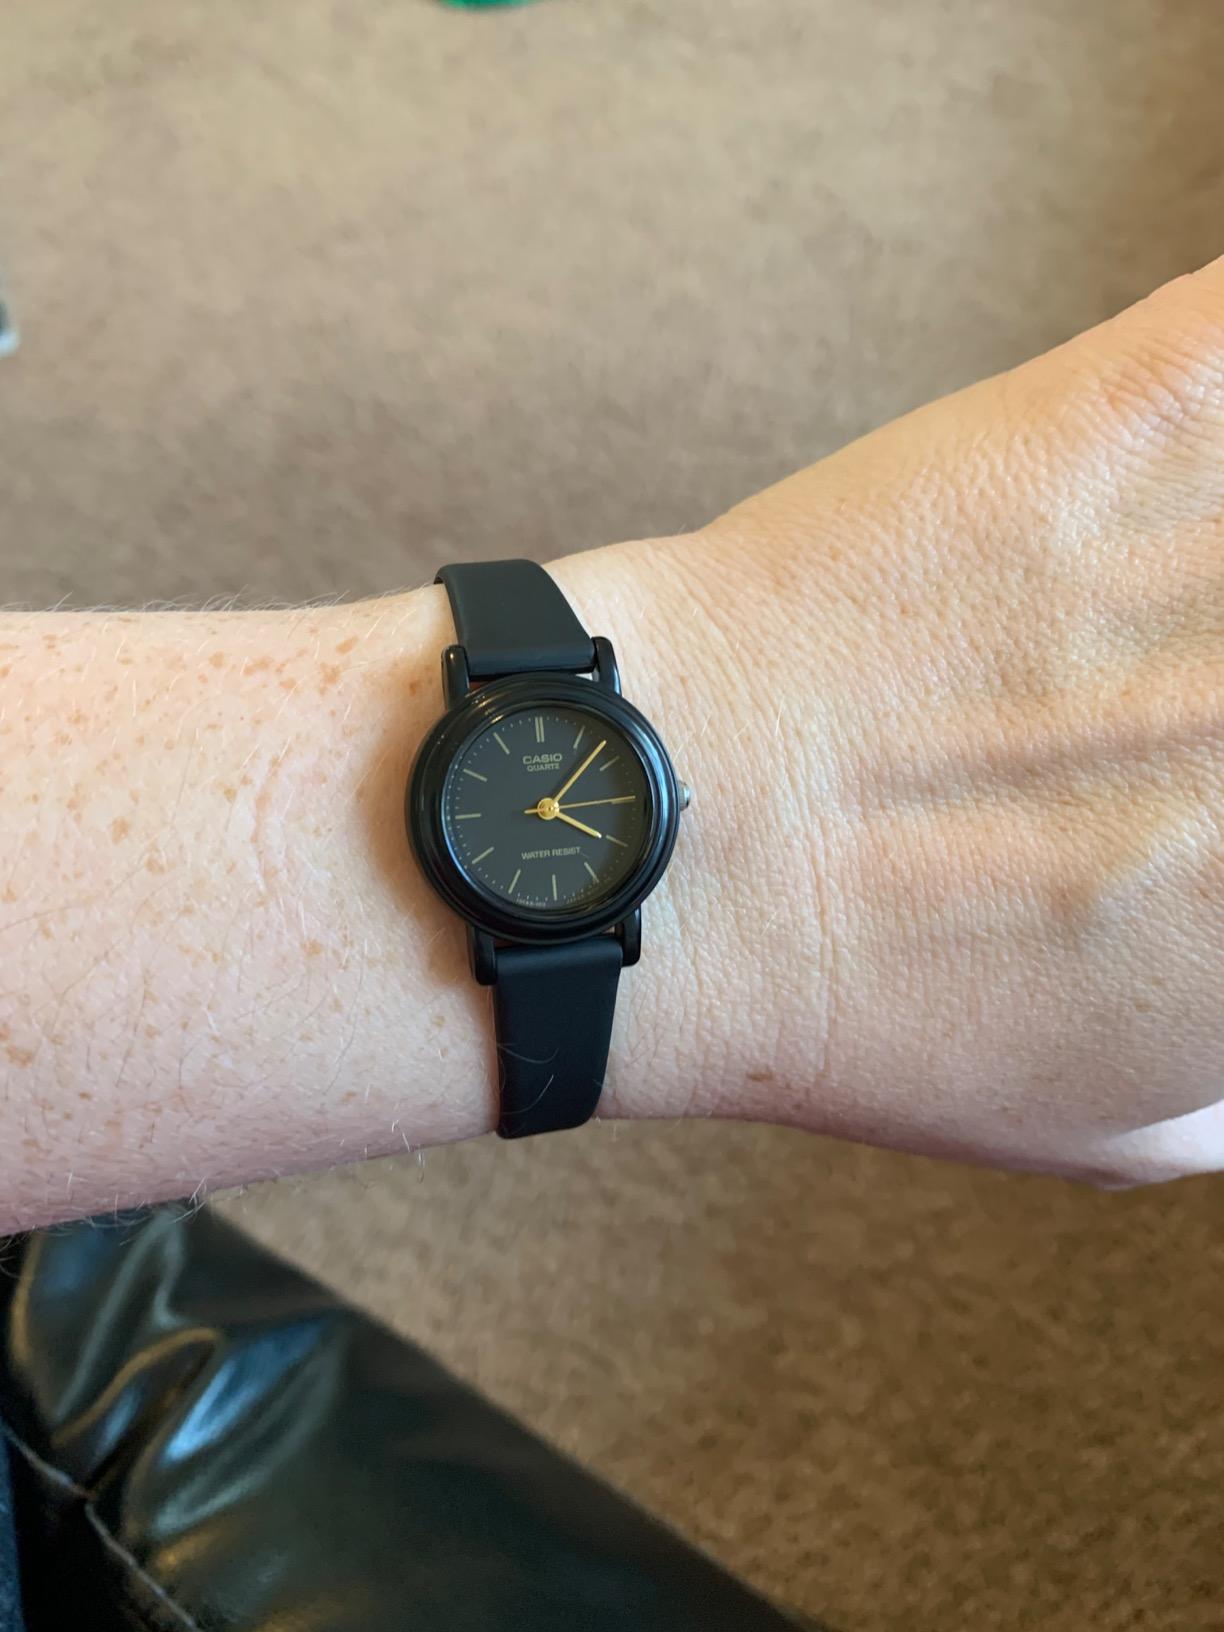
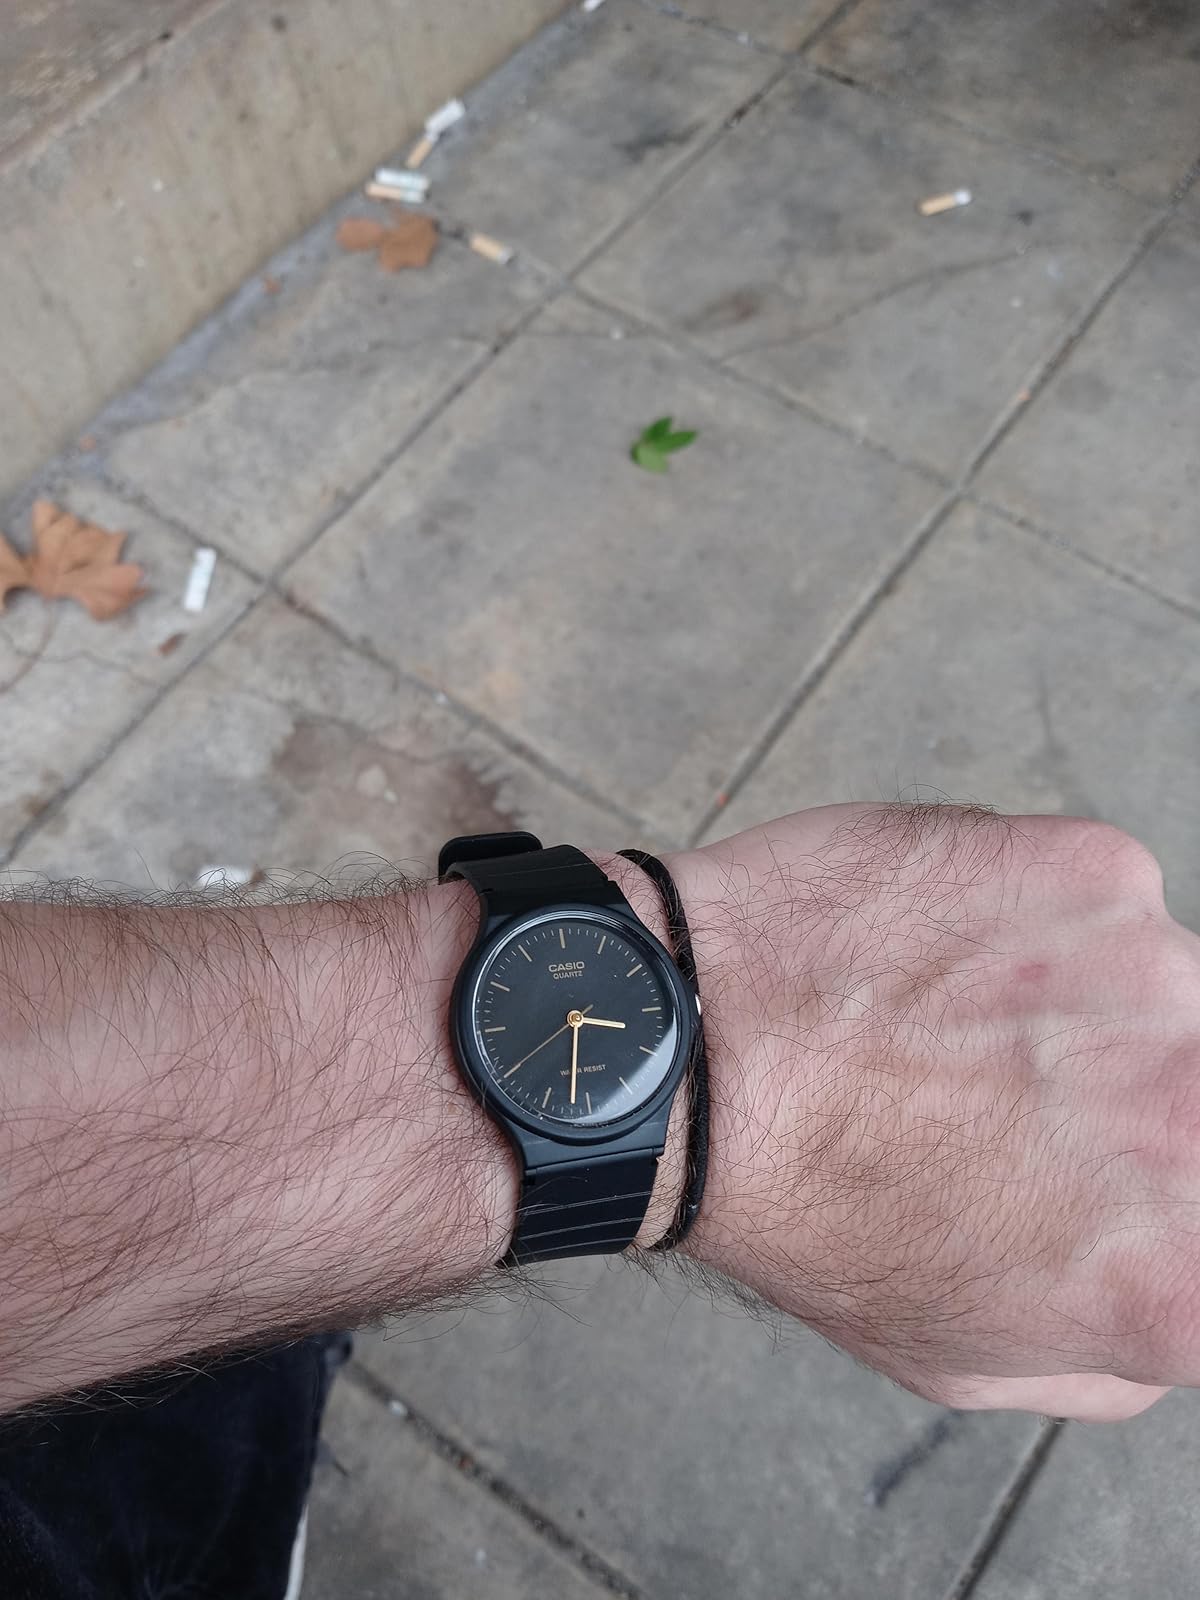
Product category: accessories_watch
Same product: no